Northfield Center Cemetery

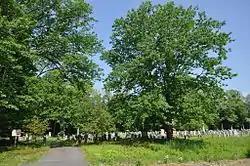

The Northfield Center Cemetery is a historic cemetery located at the western terminus of Parker Avenue in Northfield, Massachusetts. Established in 1686, it is the town's first burying ground, with documented graves dating to 1714. It was listed on the National Register of Historic Places in 2004.